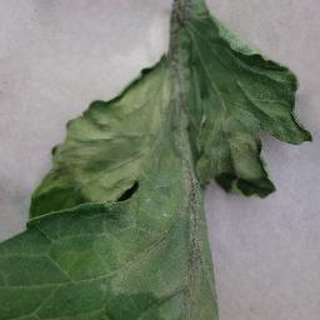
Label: tomato_late_blight